Days of May

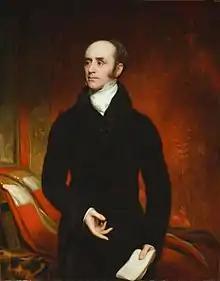
"Portrait of Earl Grey" by Thomas Phillips, 1820. Charles Grey, 2nd Earl Grey, the Whig Prime Minister

Parliamentary representation was limited and haphazard in 18th and early 19th century Britain: in 1780 it was calculated that there were only 214,000 qualified to vote in England and Wales out of a total population of 8 million; and property qualifications varied widely between constituencies. The onset of the Industrial Revolution wrought sweeping social and economic change across the country, but the unchanged electoral system left political structures which failed to reflect the realities of economic power. In 1830, fifty-six rotten boroughs elected two MPs each but had fewer than fifty voters, while Manchester, Birmingham, Leeds and Sheffield, with a combined population of more than 540,000, had not one MP between them.